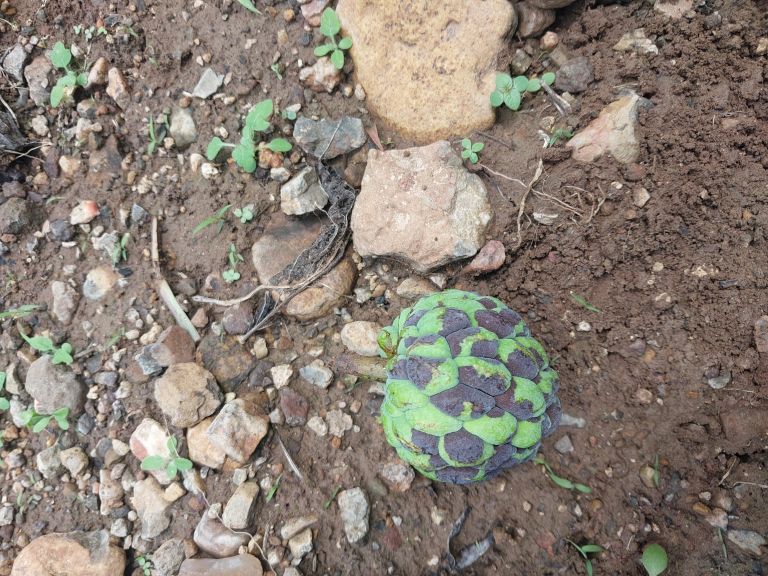
Disease label: Diplodia Rot